Clover site

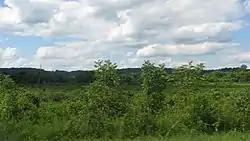
Looking toward the site from the south

The Clover site (46CB40) is a Fort Ancient culture archeological site located near Lesage in Cabell County, West Virginia, United States. It is significant for its well-preserved remains of a late prehistoric/protohistoric Native American village. The site's unique assemblage has made it the type site for the Clover Phase of the Madisonville horizon of the Fort Ancient culture.